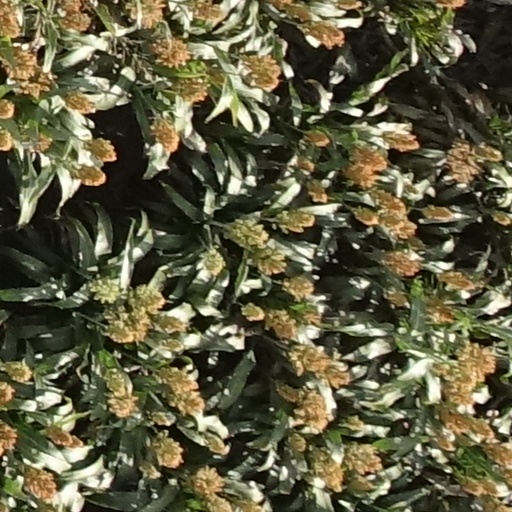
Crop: sorghum